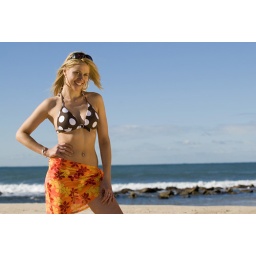
Smiling girl on beach in bikini and sarong